Time Stops

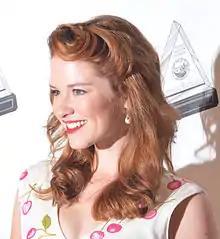
The critics highly praised the development of April Kepner's character played by Sarah Drew.

"TV Equals" also praised April's development, writing, "After spending the whole episode being a total downer about pretty much every patient, April took a page out of Owen Hunt's (Kevin McKidd) book and was spectacularly innovative. The team had decided that Keith wouldn't survive being extracted from the car because he was too far from the hospital. So April had the entire car towed to the hospital. You GO, Kepner!" They added, "I'm kind of digging this darker, grittier April." Regarding the tension between Amelia Shepherd (Caterina Scorsone) and Meredith, the site commented, "Amelia lost her brother, but Meredith lost her husband and the father of her children. I found the total disregard for that to be completely off-putting. I know I'm supposed to feel badly for Amelia, yet she is so self-absorbed about it all that I'm on Team Meredith for this one."